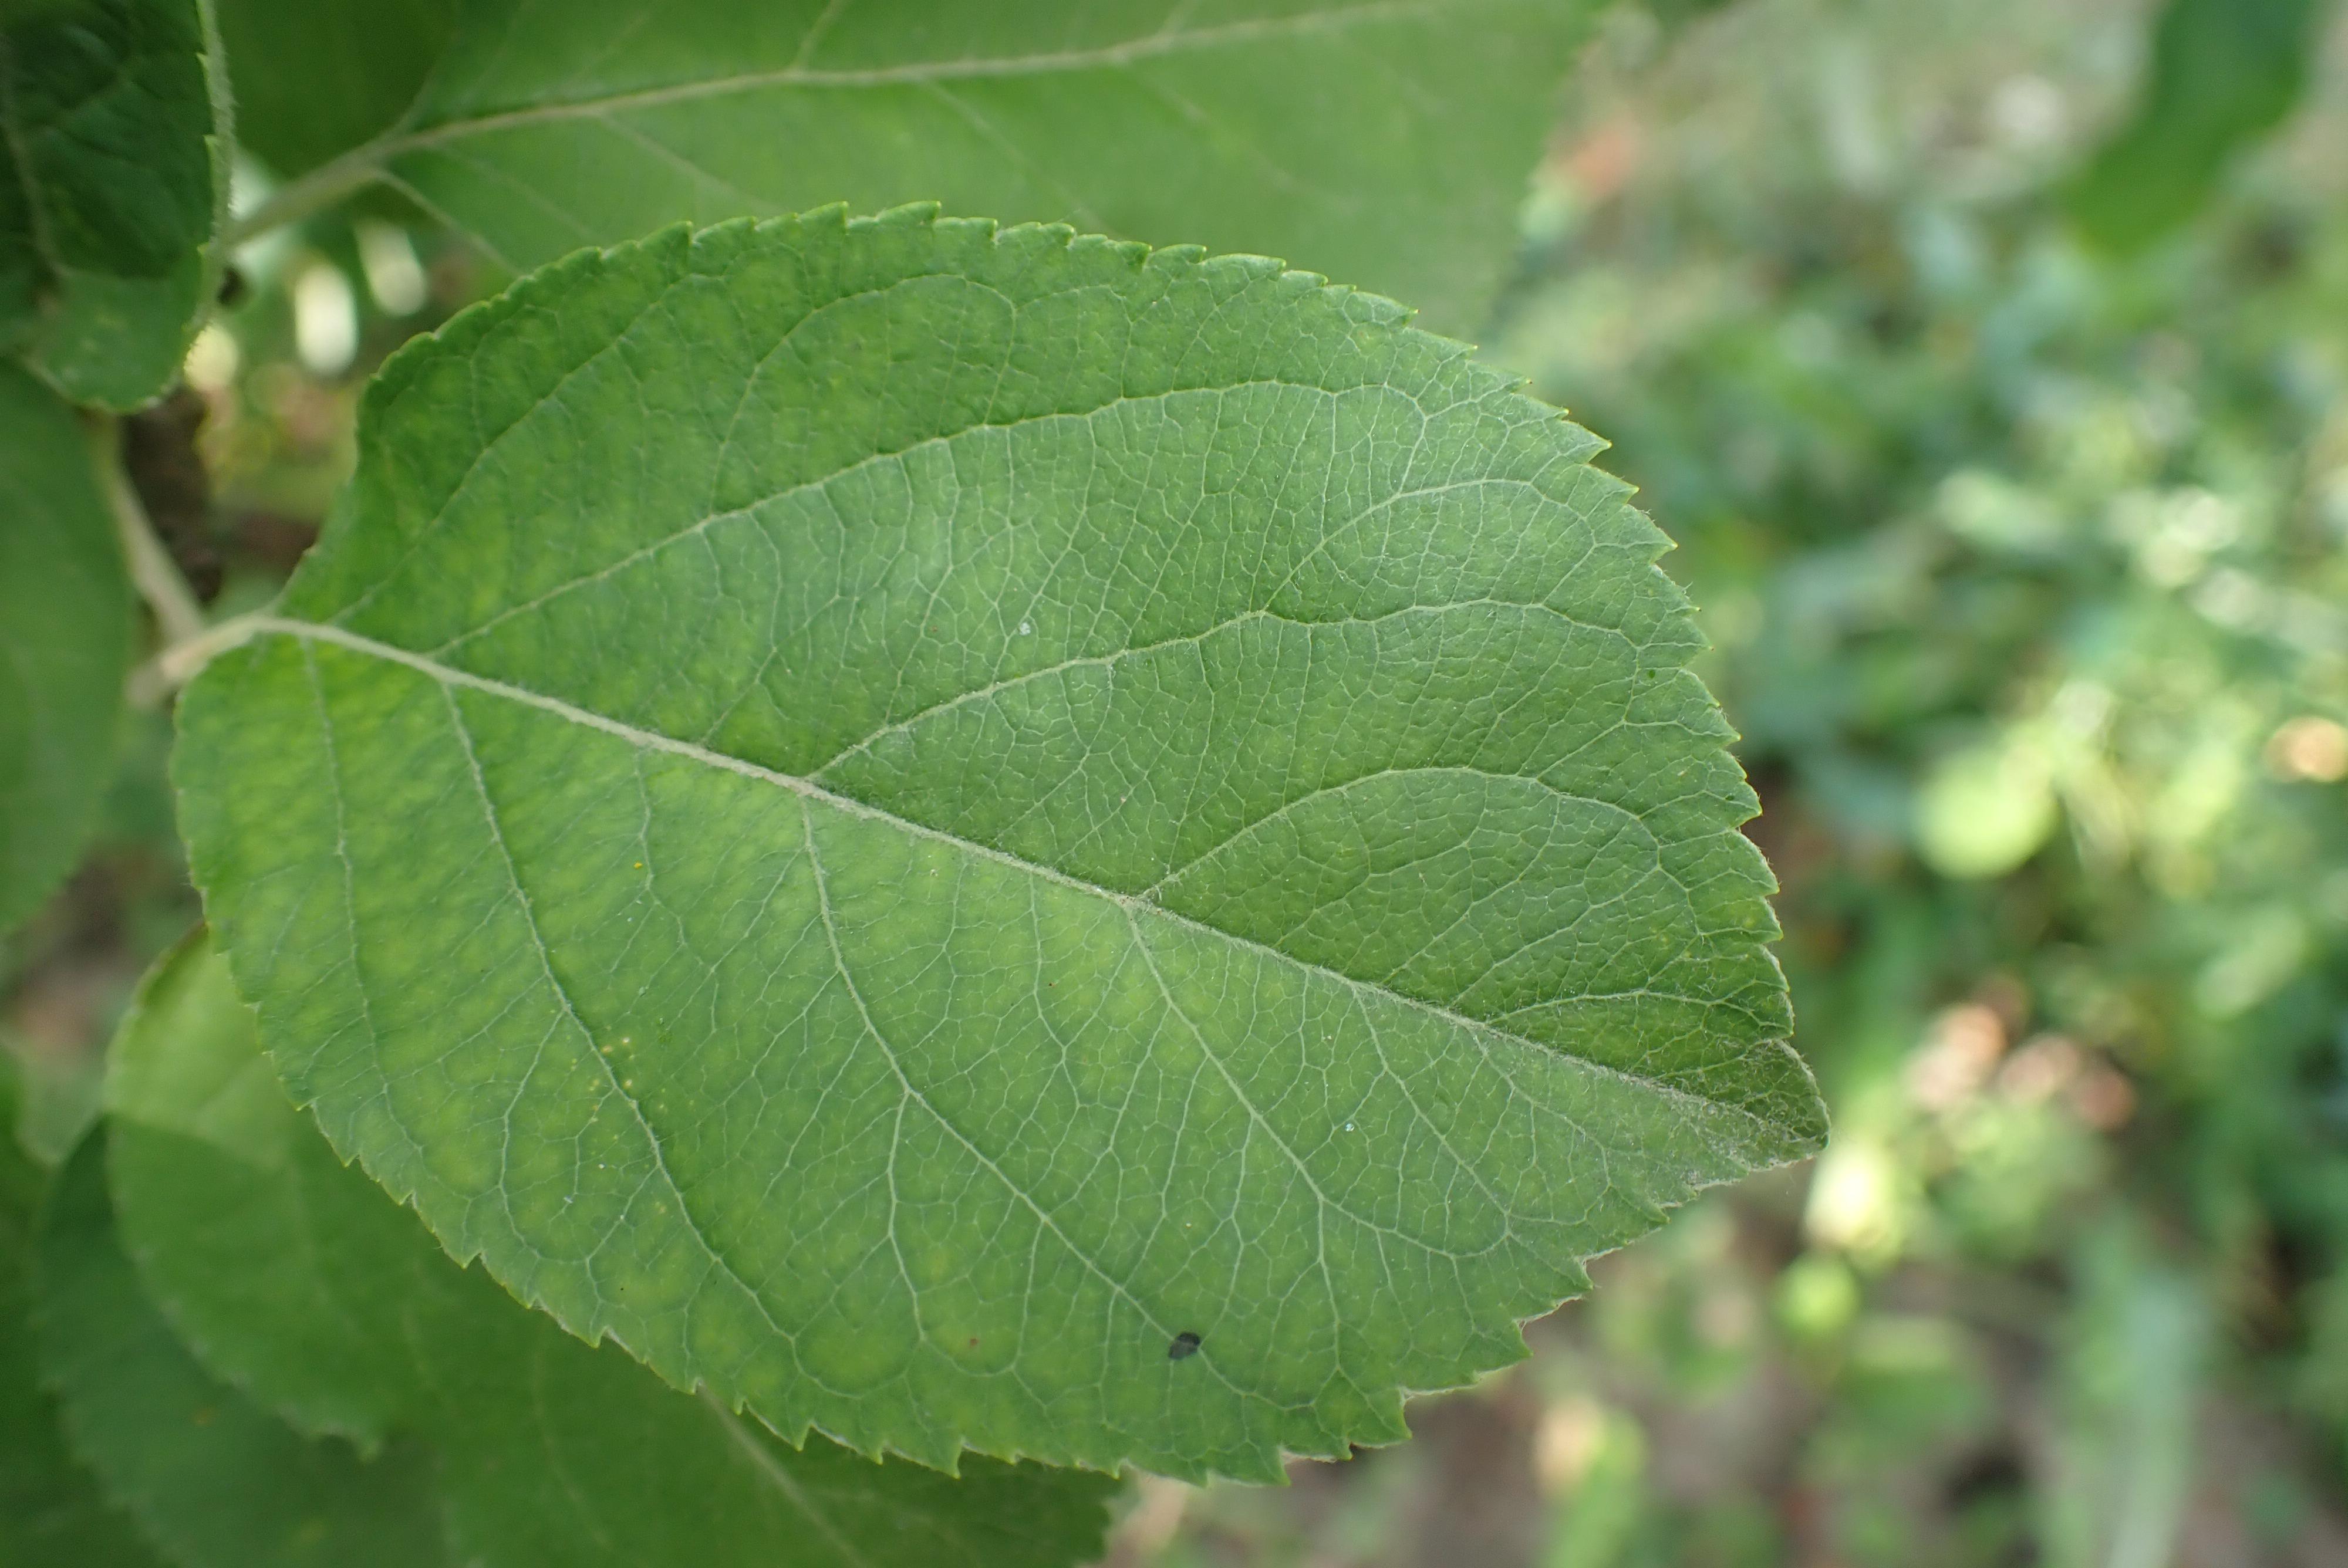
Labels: healthy